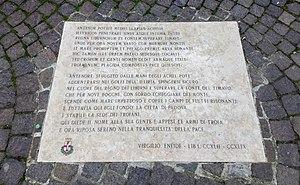
Dans la mythologie grecque, Anténor est un noble troyen, mari de Théano et beau-frère de Priam.